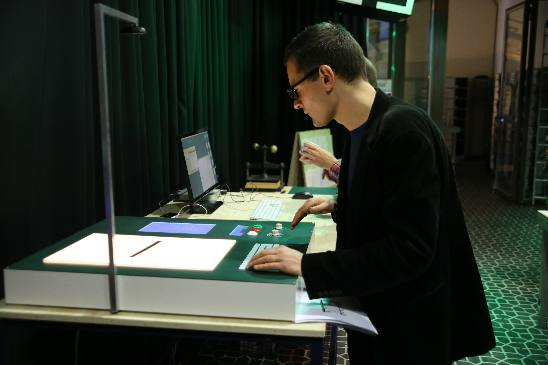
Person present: Yes